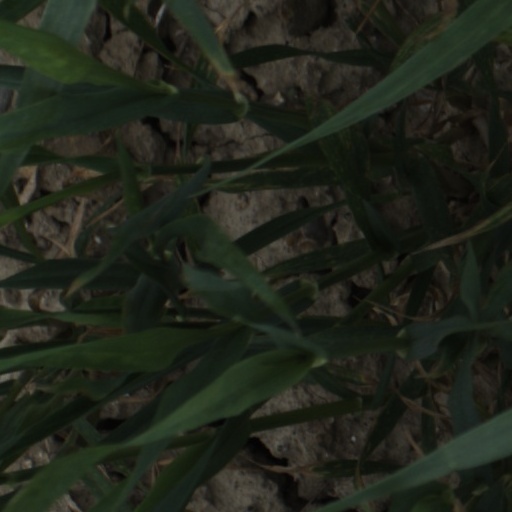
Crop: wheat